Santo Aleixo da Restauração

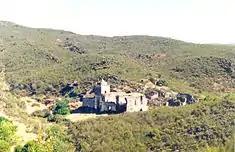
The abandoned ruins of the Convent of Tomina, in a secluded valley

Much of the history of Santo Aleixo da Restauração has been lost over time, but its origins have been fixed to a period around 4000-3000 B.C., from the existence of prehistoric dolmens and menhirs scattered in the region. Further, remnants from the Paleolithic and Neolithic periods encountered within the territory of Moura presuppose a human occupation to a primordial period of settlement.